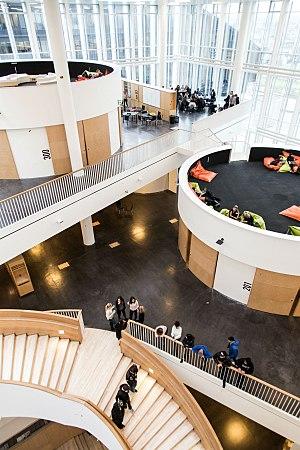
Ørestad Gymnasium est un collège public dans le quartier Ørestad de Copenhague, au Danemark. Il se distingue par son architecture, favorisant des environnements ouverts au lieu de salles de classe traditionnelles, et pour son orientation sur les médias, les communications et la culture. Tout le matériel pédagogique est numérique.